Pattern recognition

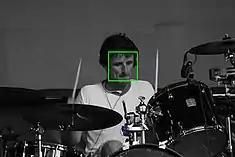
The face was automatically detected by special software.

Within medical science, pattern recognition is the basis for computer-aided diagnosis (CAD) systems. CAD describes a procedure that supports the doctor's interpretations and findings. Other typical applications of pattern recognition techniques are automatic speech recognition, speaker identification, classification of text into several categories (e.g., spam or non-spam email messages), the automatic recognition of handwriting on postal envelopes, automatic recognition of images of human faces, or handwriting image extraction from medical forms. The last two examples form the subtopic image analysis of pattern recognition that deals with digital images as input to pattern recognition systems.